Yasuo Fukuda

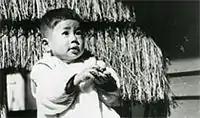
Yasuo Fukuda as a child

Fukuda was born in Takasaki, Gunma, the eldest son of politician (later the 67th Prime Minister) Takeo Fukuda. He grew up in Setagaya, Tokyo, attending Azabu High School and graduating from Waseda University in 1959 with a degree in economics. After university, he joined Maruzen Petroleum (now part of the Cosmo Oil Company). He was only minimally involved in politics over the next seventeen years, working his way up to section chief as a typical Japanese "salaryman". He was posted to the United States from 1962-64. While his father Takeo Fukuda was prime minister from 1976–78, Yasuo became a political secretary. From 1978 to 1989, he was a director of the Kinzai Institute for Financial Affairs, serving as a trustee from 1986 onward.